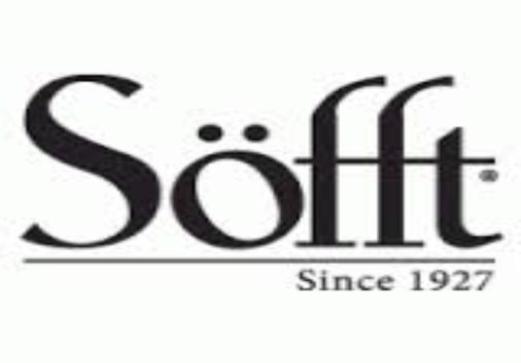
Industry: Clothes